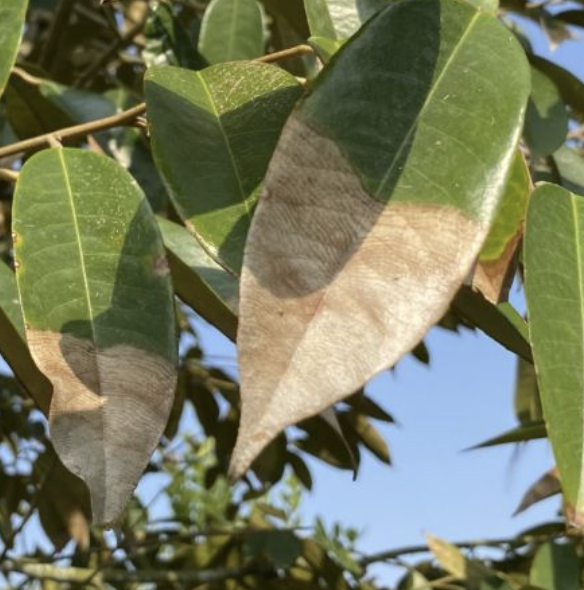
Label: anthracnose_disease